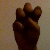
The image shows a hand gesture representing the letter 'E' in Indian Sign Language.